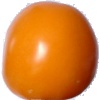
Label: Tomato Yellow 1